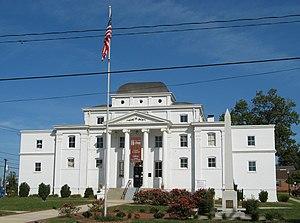
La ville de Wilkesboro est le siège du comté de Wilkes, situé en Caroline du Nord, aux États-Unis.